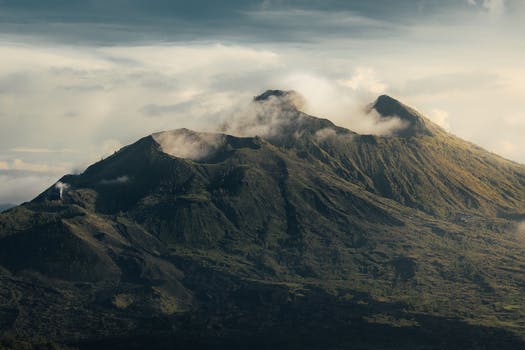
Label: No Watermark